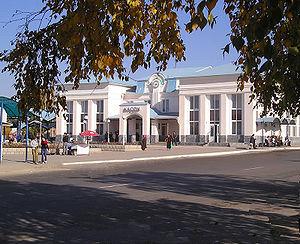
Oktiabrski est une ville de la république de Bachkirie, en Russie. Sa population s'élevait à 114 194 habitants 2019.